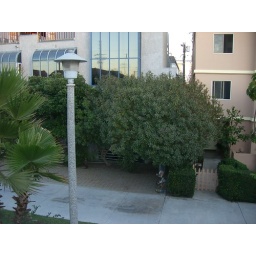
Creative Chakra Spa nestled in the trees at the beach